NASCAR RaceDay

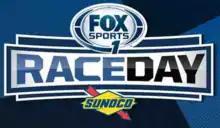

NASCAR RaceDay (also known as NASCAR RaceDay fueled by Sunoco) is an American pre-race television show on Fox Sports 1 and Fox that precedes all NASCAR Cup Series race broadcasts. Part of the "Fox NASCAR" series, the show previously aired on Fox Sports Net and Speed. "NASCAR RaceDay" is hosted by Shannon Spake or Adam Alexander with analysis from Bobby Labonte and Jamie McMurray from the Fox Sports studio in Charlotte, North Carolina. Bob Pockrass reports from the track.